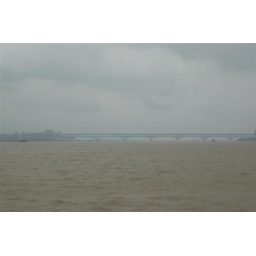
The Yangtze River is not very clean. The bridge in the background is the one I cross to get to Nanjing